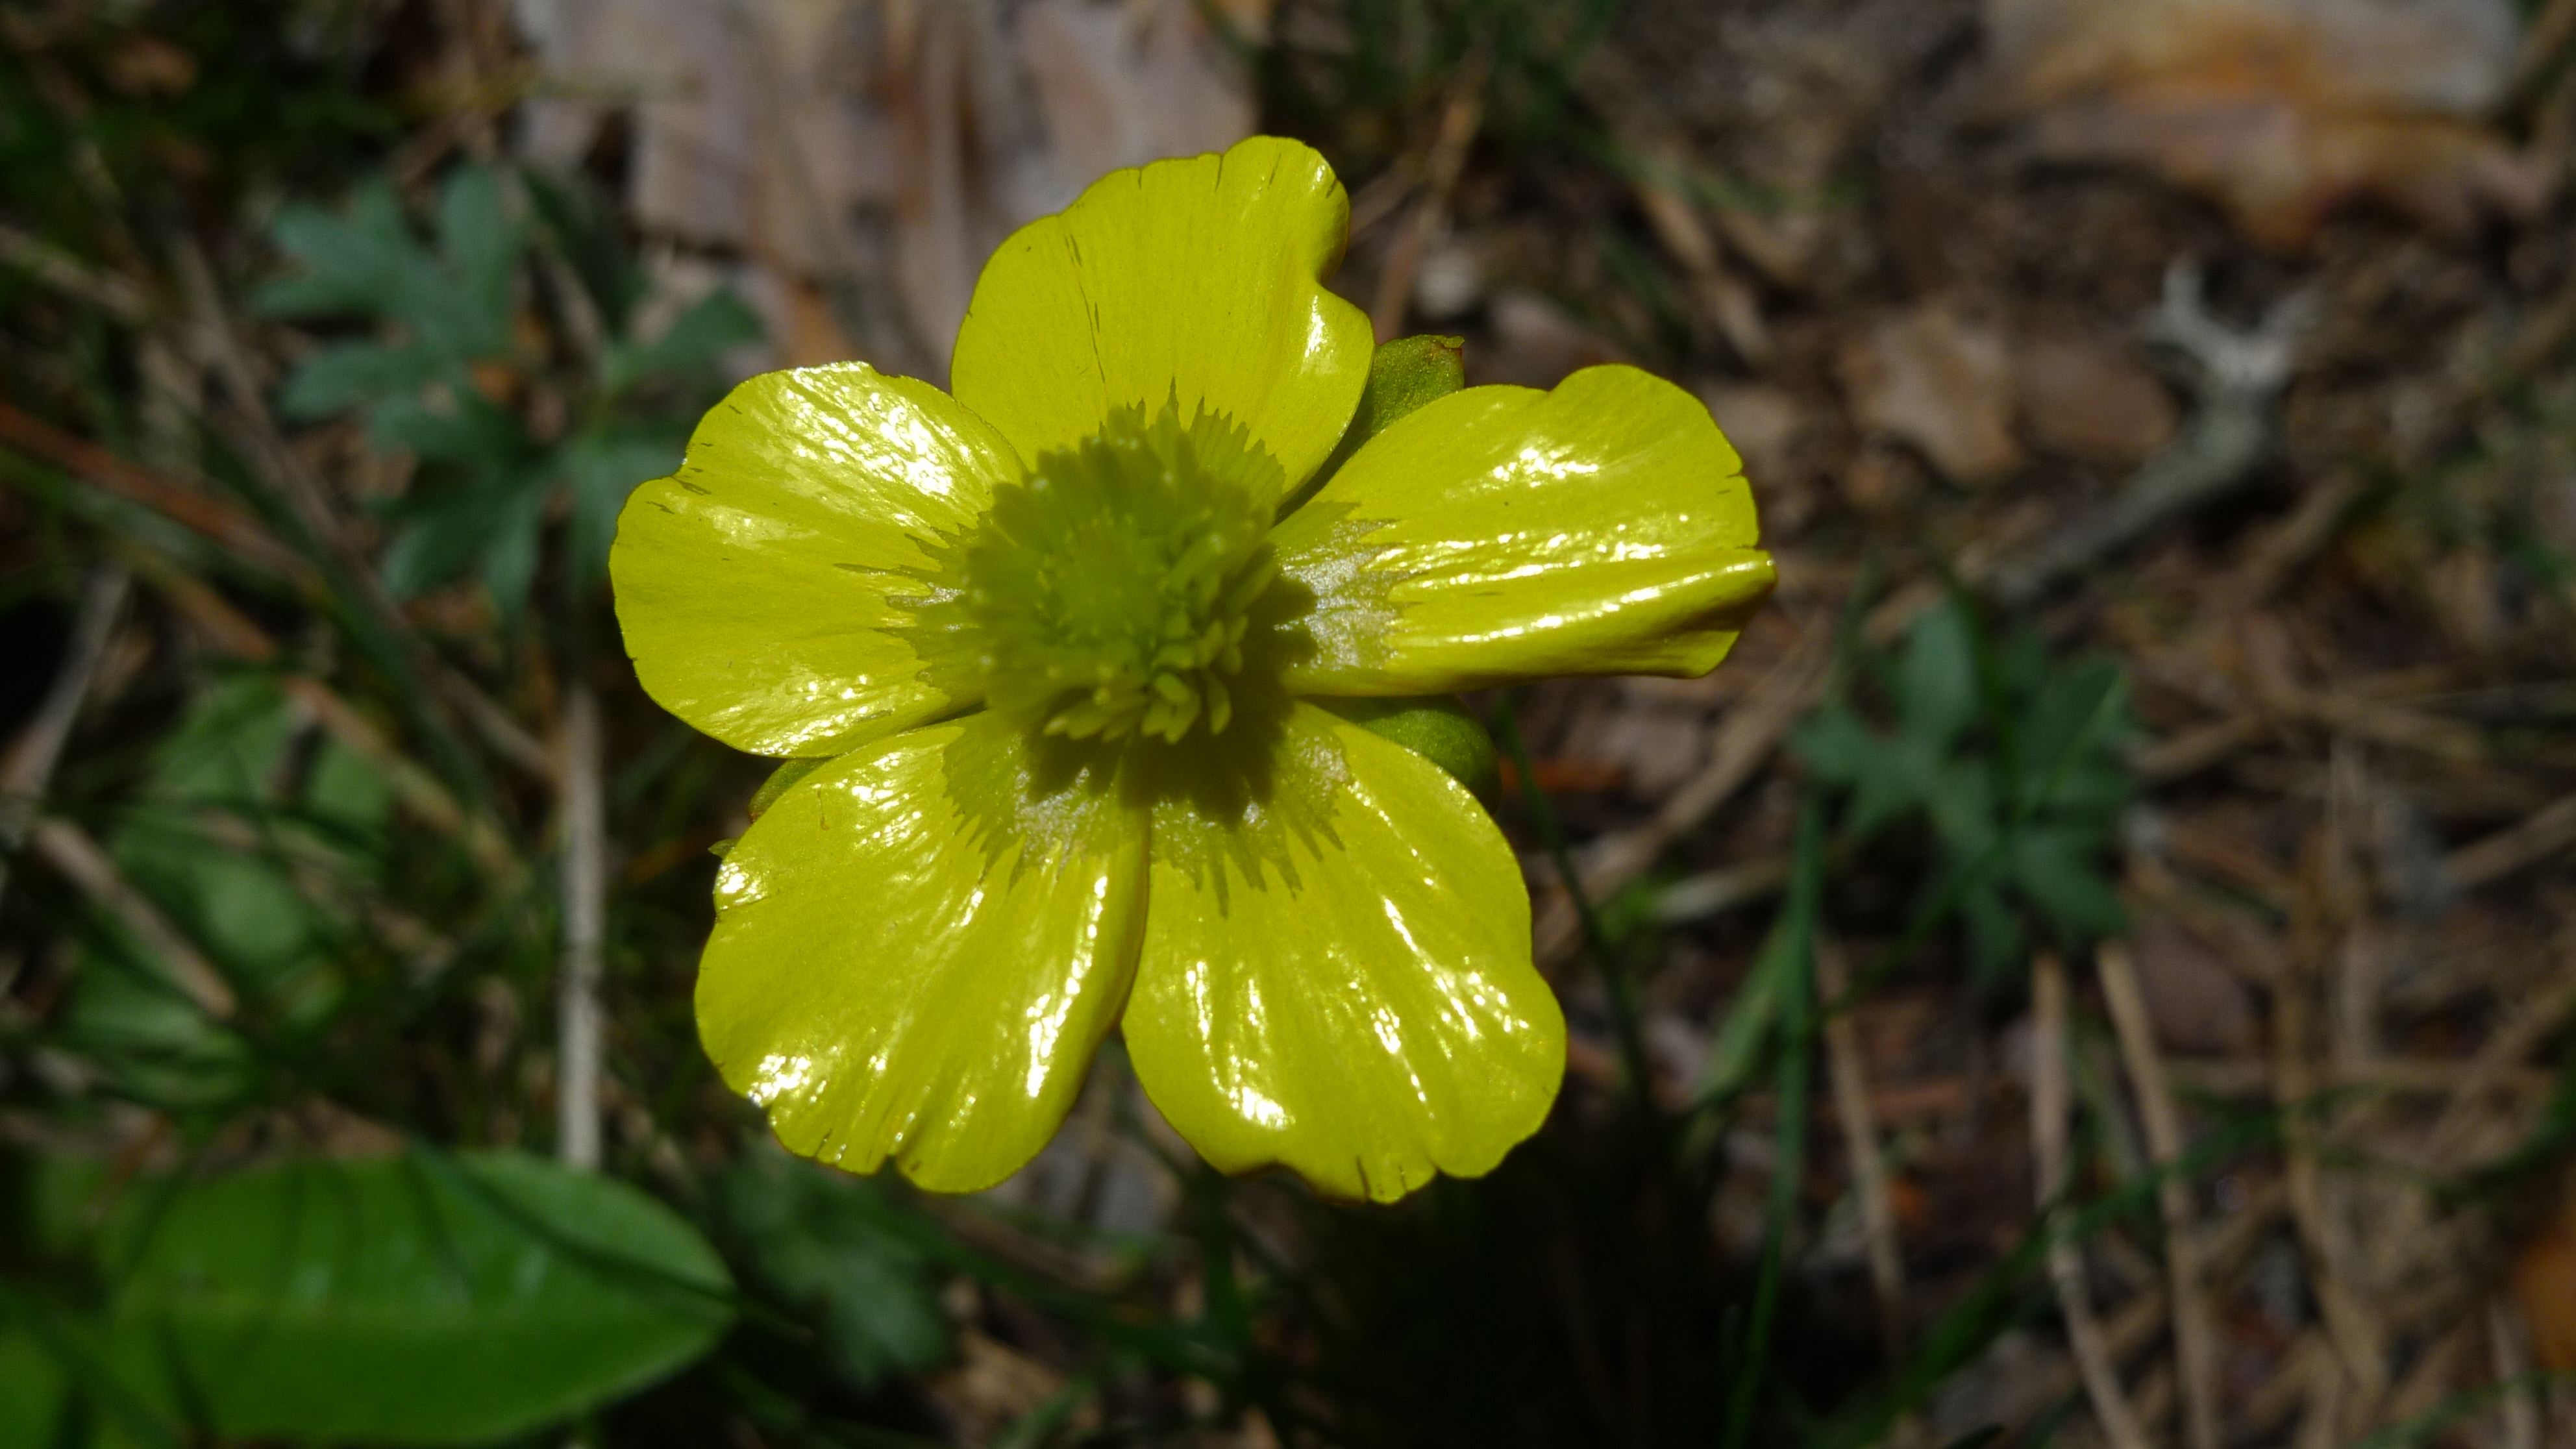
flower, nature, flora, yellow, plant, evening primrose, wildflower, hypericum, cutleaf evening primrose, large flowered evening primrose, narrow leaved sundrops, evening primrose family, common tormentil, subshrub, wood sorrel family, oenothera macrocarpa